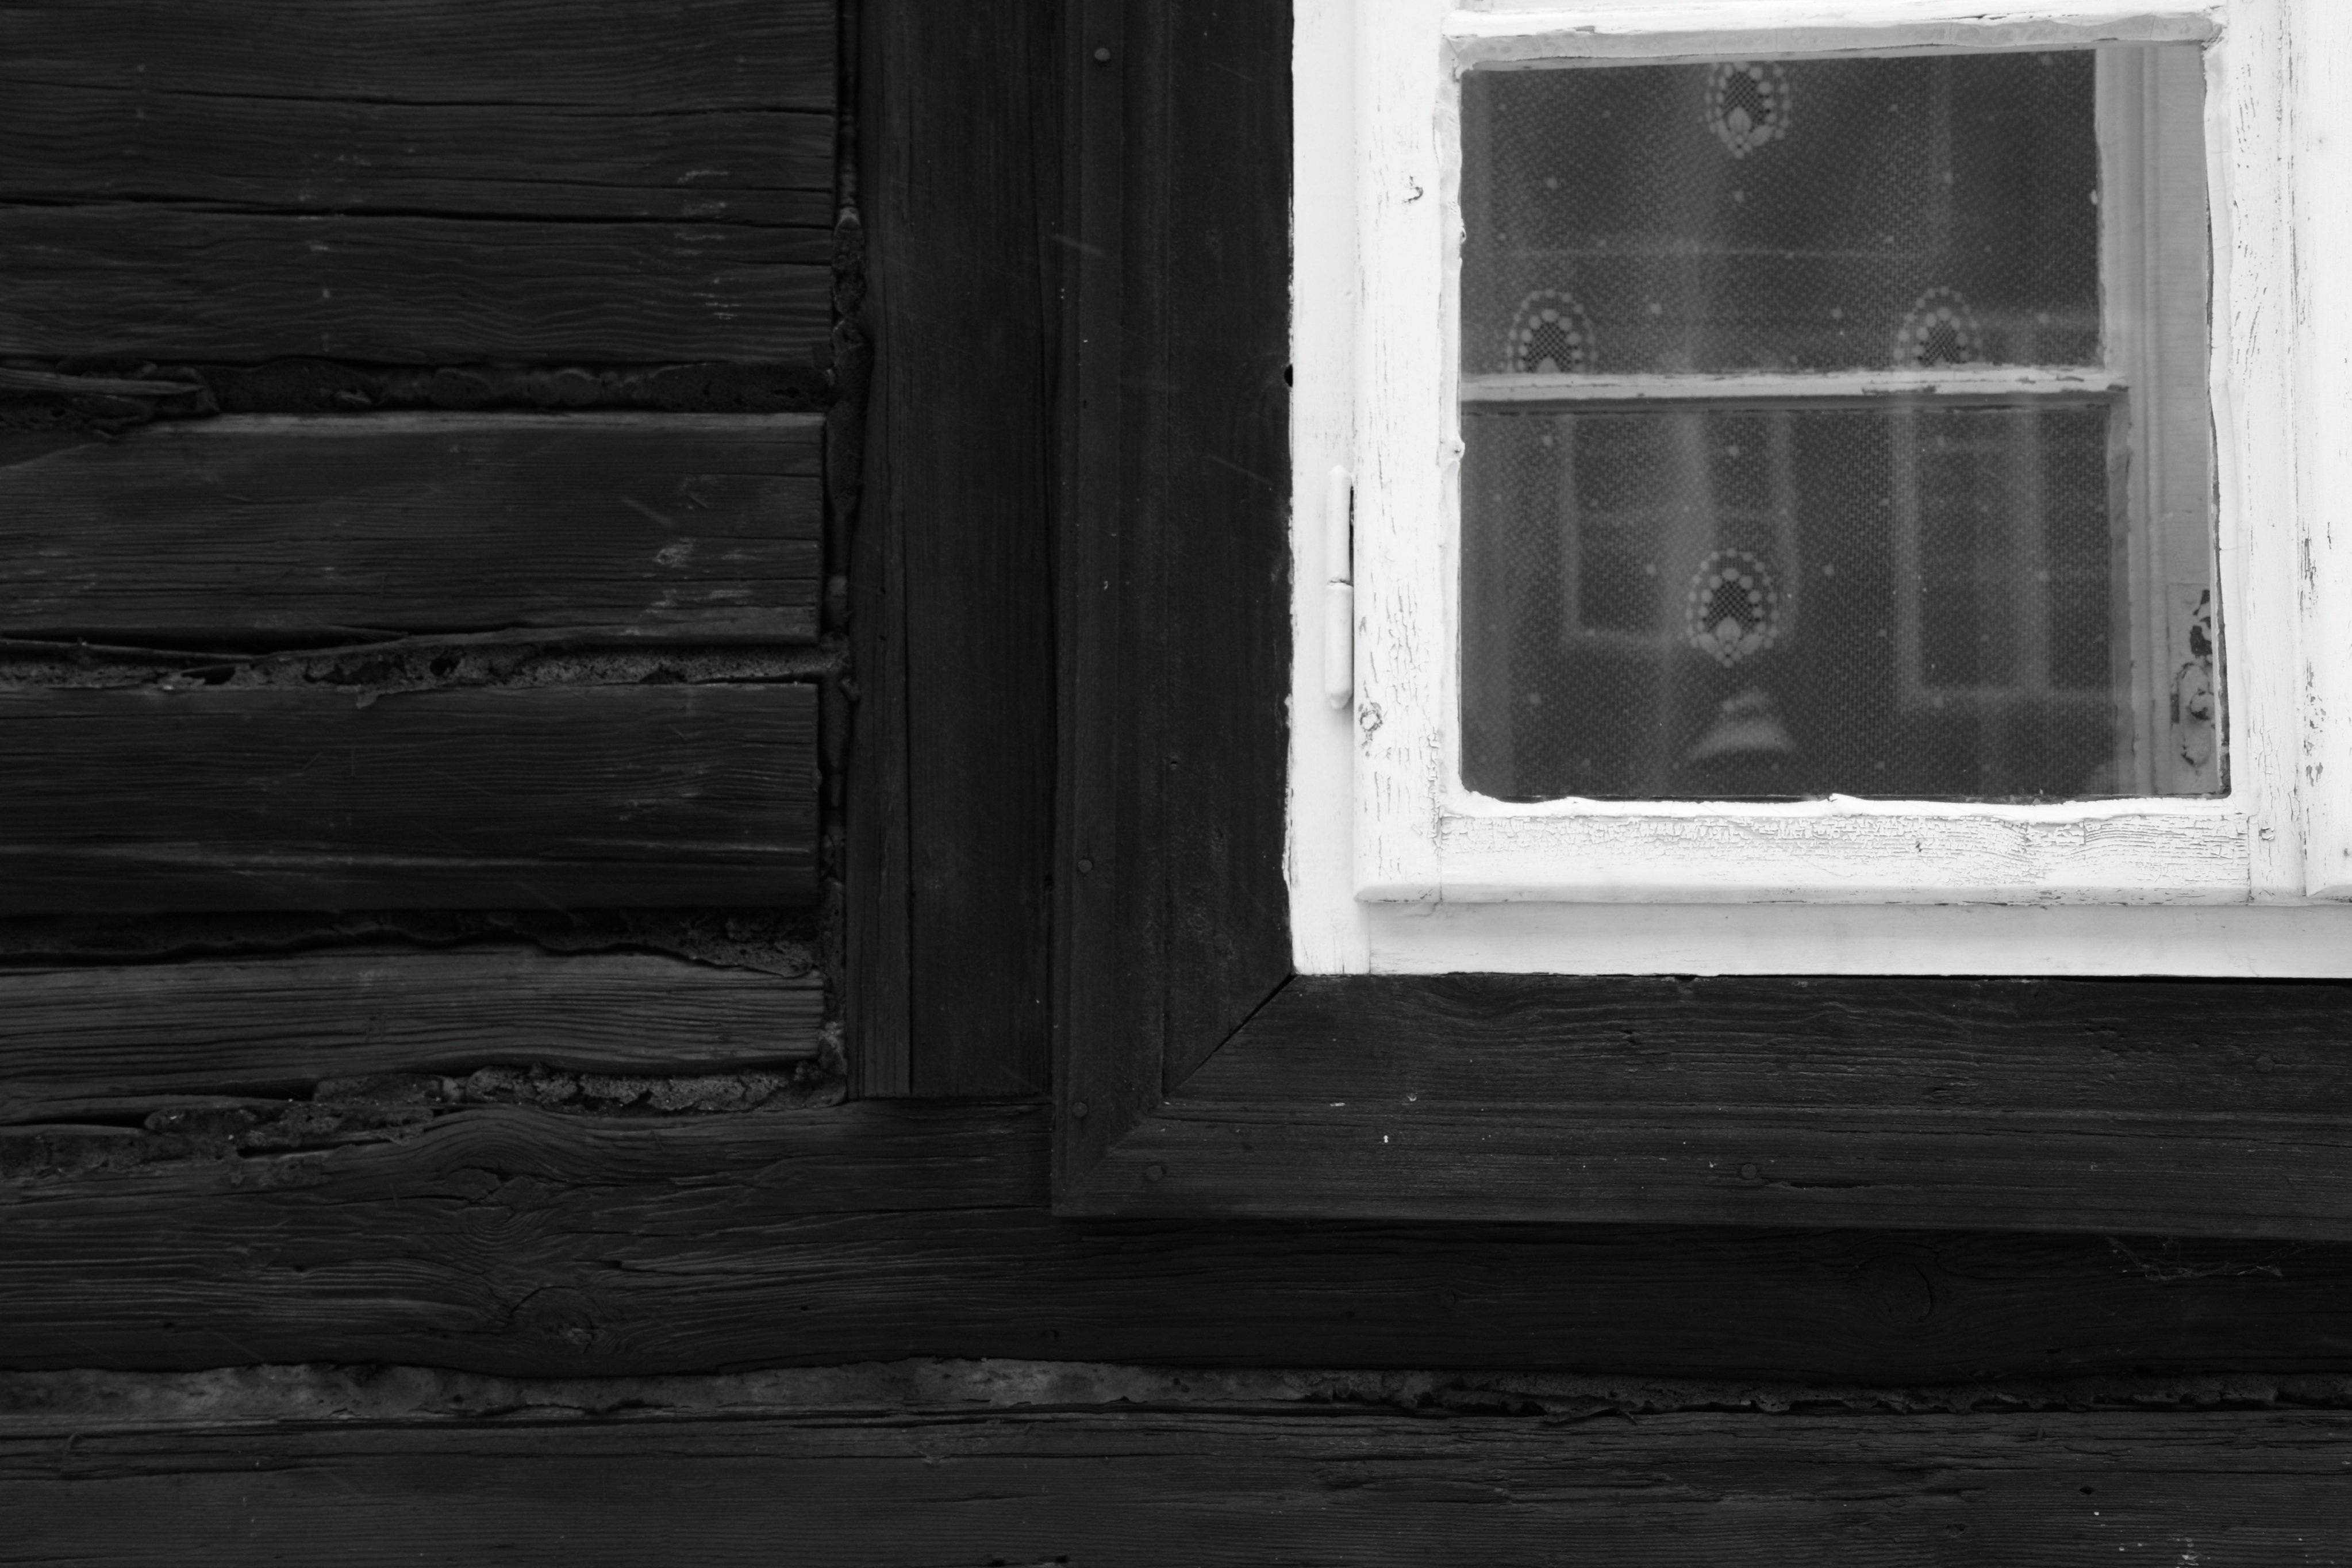
light, black and white, architecture, structure, wood, white, retro, house, texture, window, glass, building, old, home, wall, village, pattern, frame, brown, darkness, blue, black, monochrome, door, wooden, shape, traditional, aged, monochrome photography